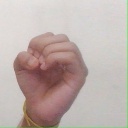
अक्षर: ऊ